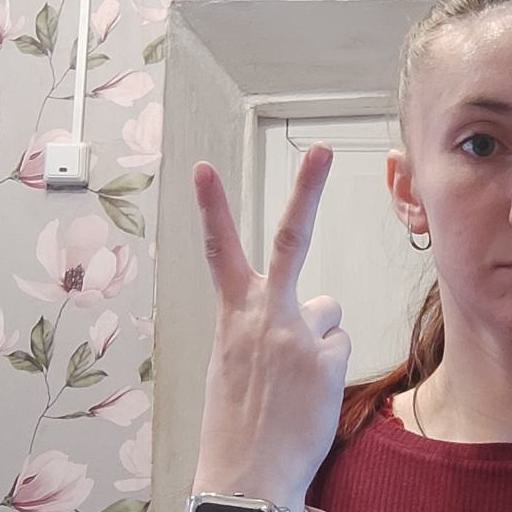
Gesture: peace_inverted